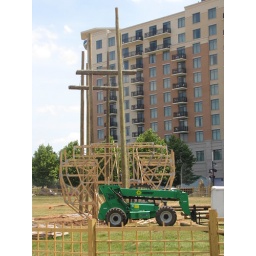
At National Harbor in Maryland I spotted this tall ship being constructed in a parking lot.